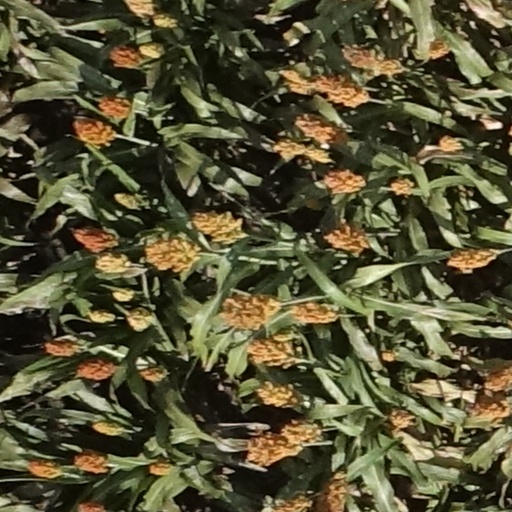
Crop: sorghum